Jumping spider

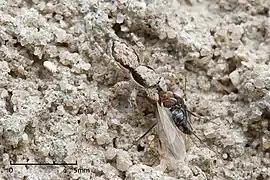
A camouflaged "Menemerus bivittatus" jumping spider with a captured male ant

Although jumping spiders are generally carnivorous, many species have been known to include nectar in their diets. One species, "Bagheera kiplingi", feeds primarily on Beltian bodies, specialized structures rich in fat and protein, found on some acacia ("Vachellia") species. None are known to feed on seeds or fruit. Extrafloral nectaries on plants, such as "Chamaecrista fasciculata" (partridge pea), provide jumping spiders with nectar; the plant benefits accordingly when the spiders prey on whatever pests they find.